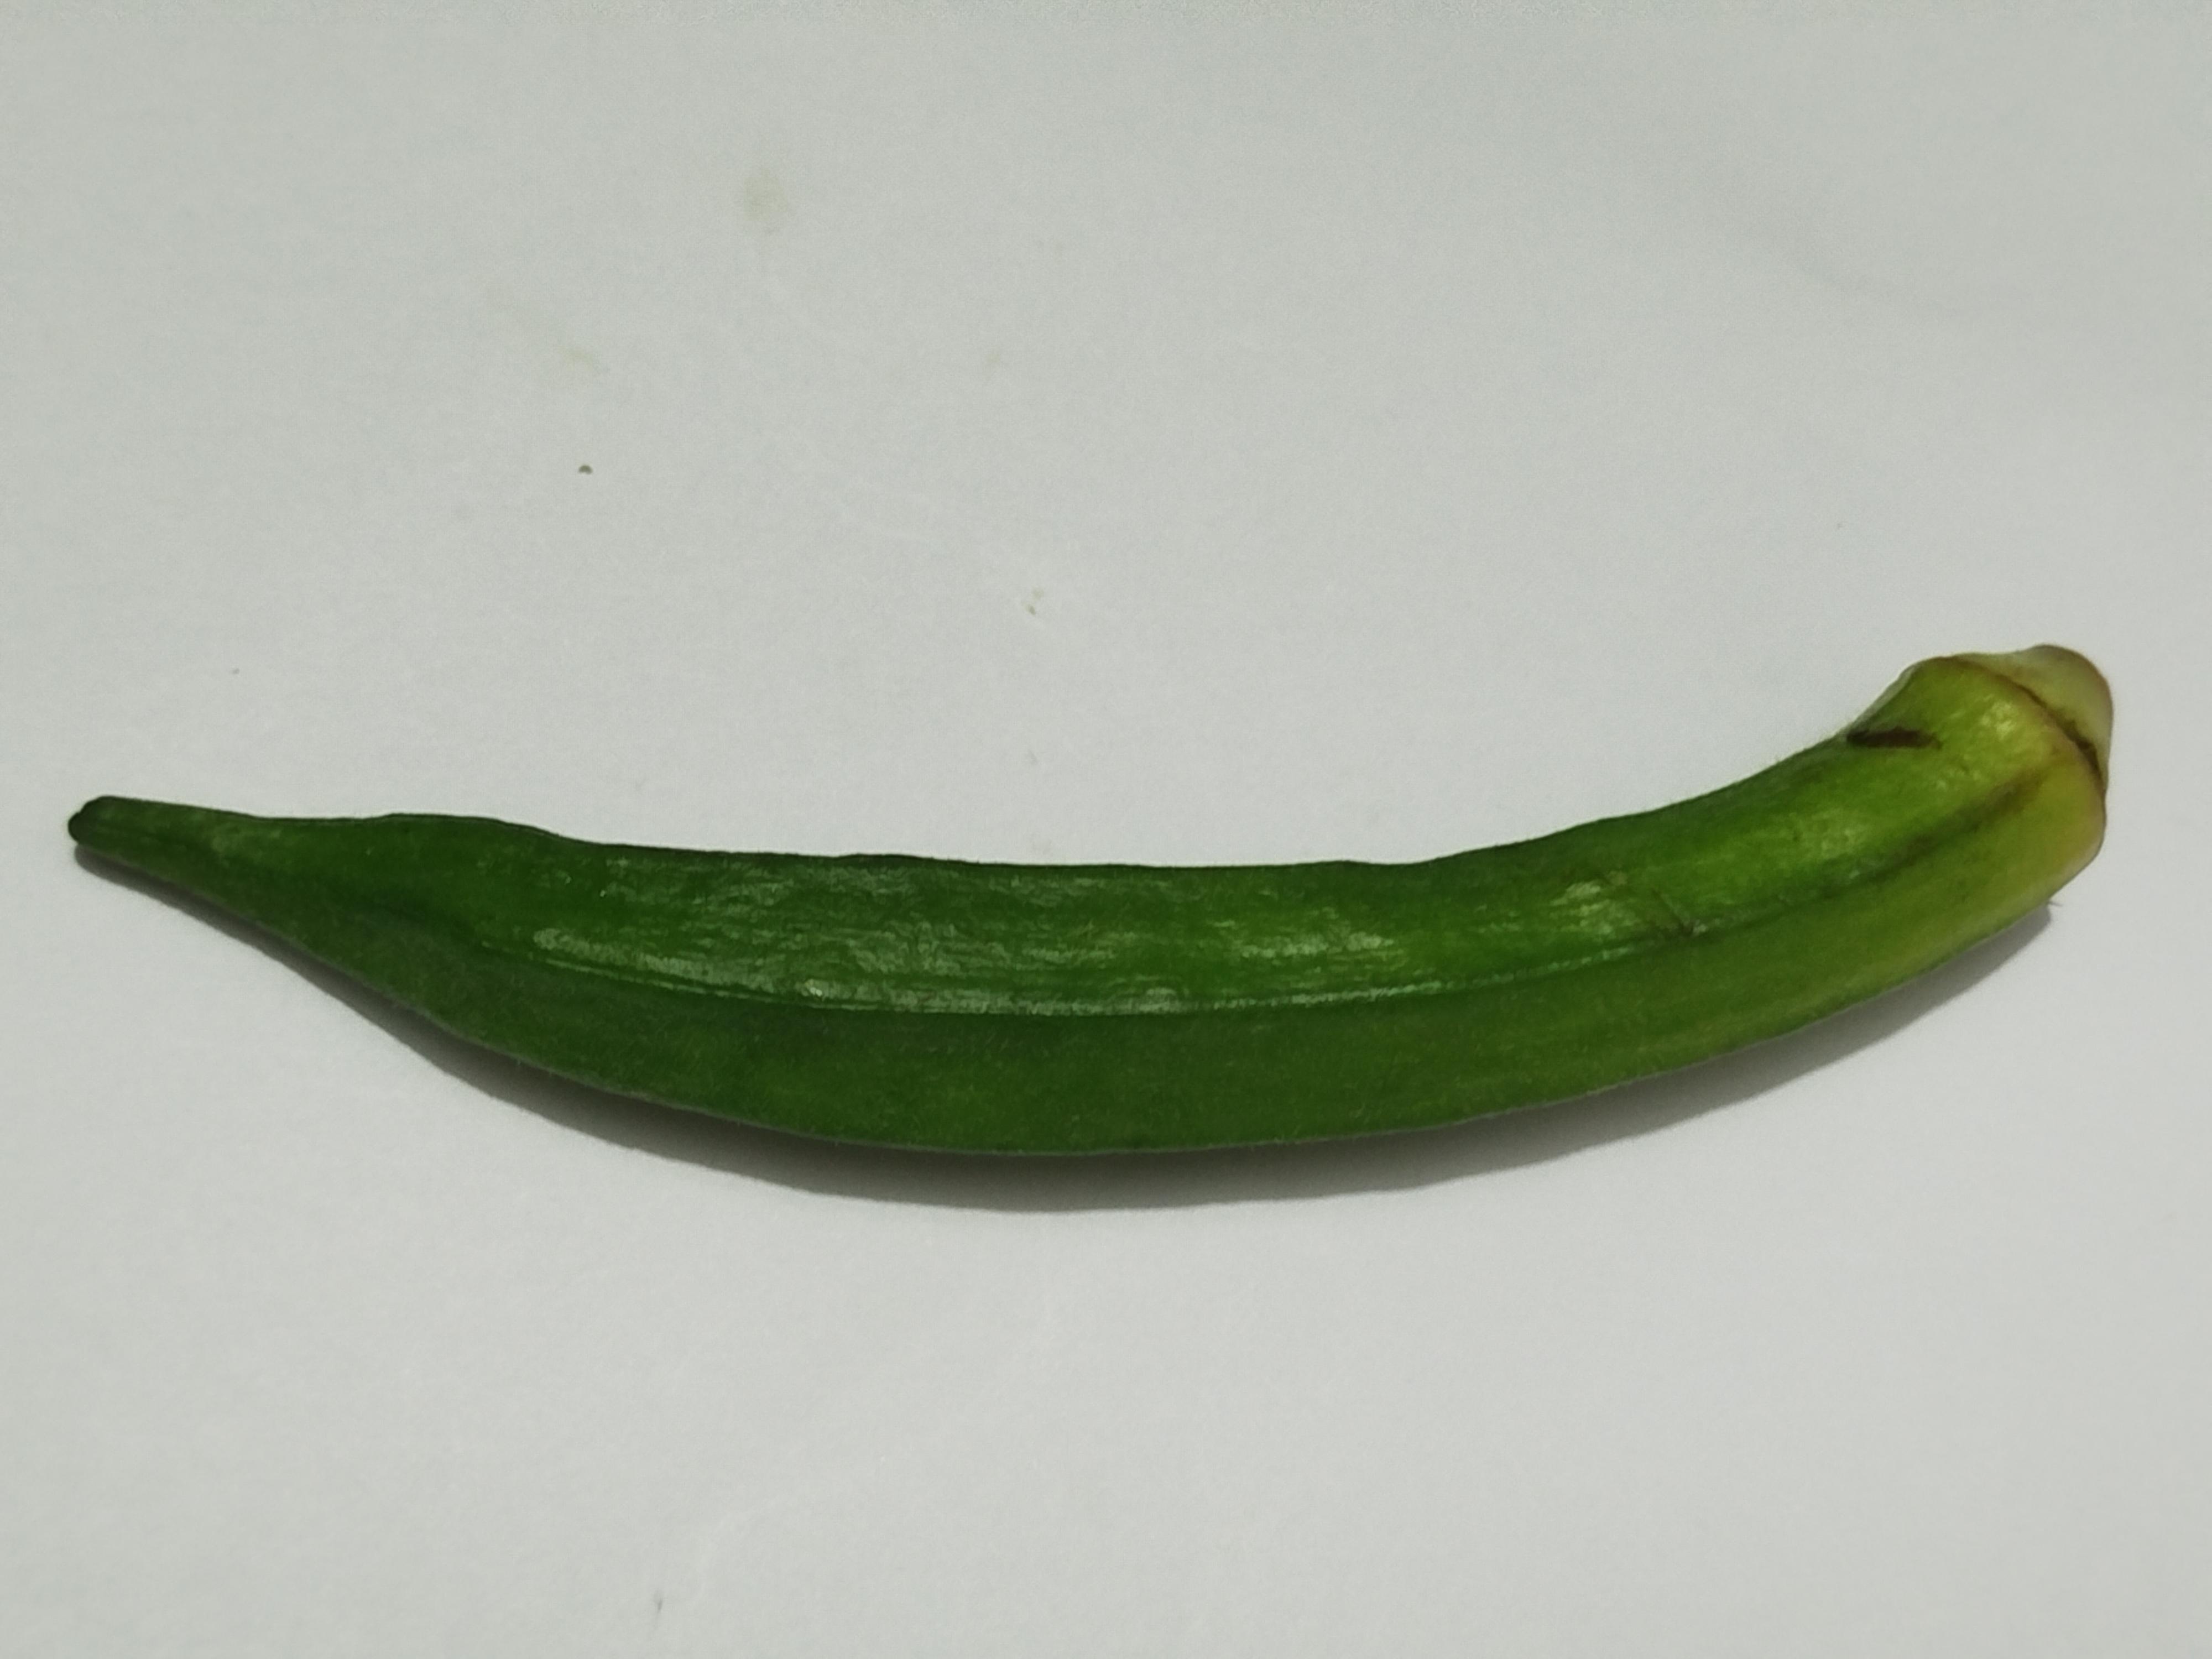
Label: Ladies finger